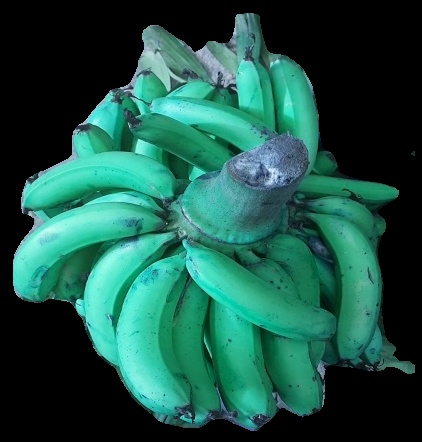
Variety: pachbale
Grade: grade3